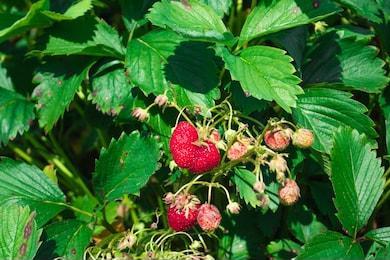
Label: Strawberry